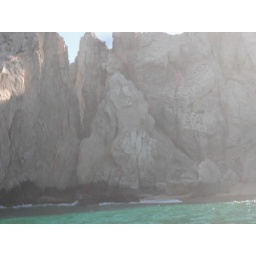
The rocks at Land's End during a glass bottom boat tour on our first full day in Cabo (12/31/09)